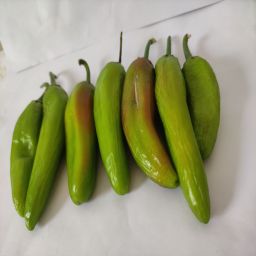
Crop: New Mexico Green Chile
Quality: Ripe